Jan Verroken

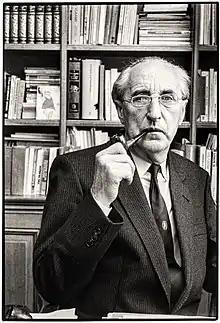
Verroken in 1988

Born on 30 January 1917, Verroken served as burgomaster of Oudenaarde, President of the Christelijke Volkspartij in the Belgian Parliament, and a Deputy for the Oudenaarde constituency. He was also a member of the European Parliament and served on the Benelux Parliament.